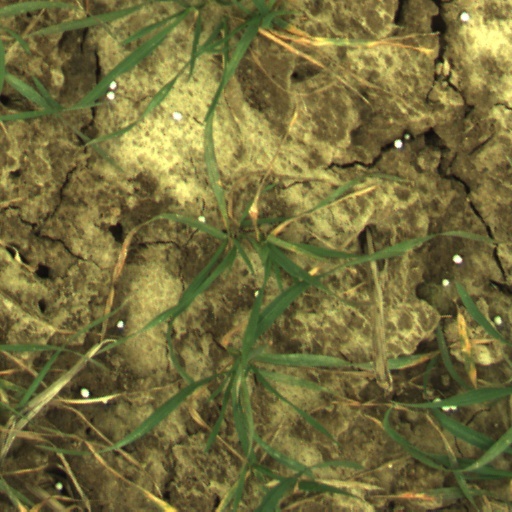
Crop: wheat